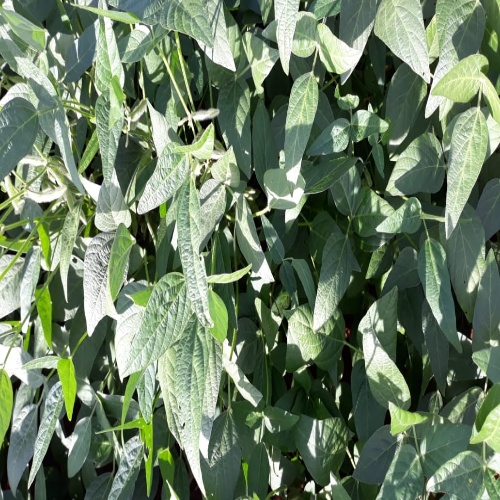
Label: Diabrotica_speciosa